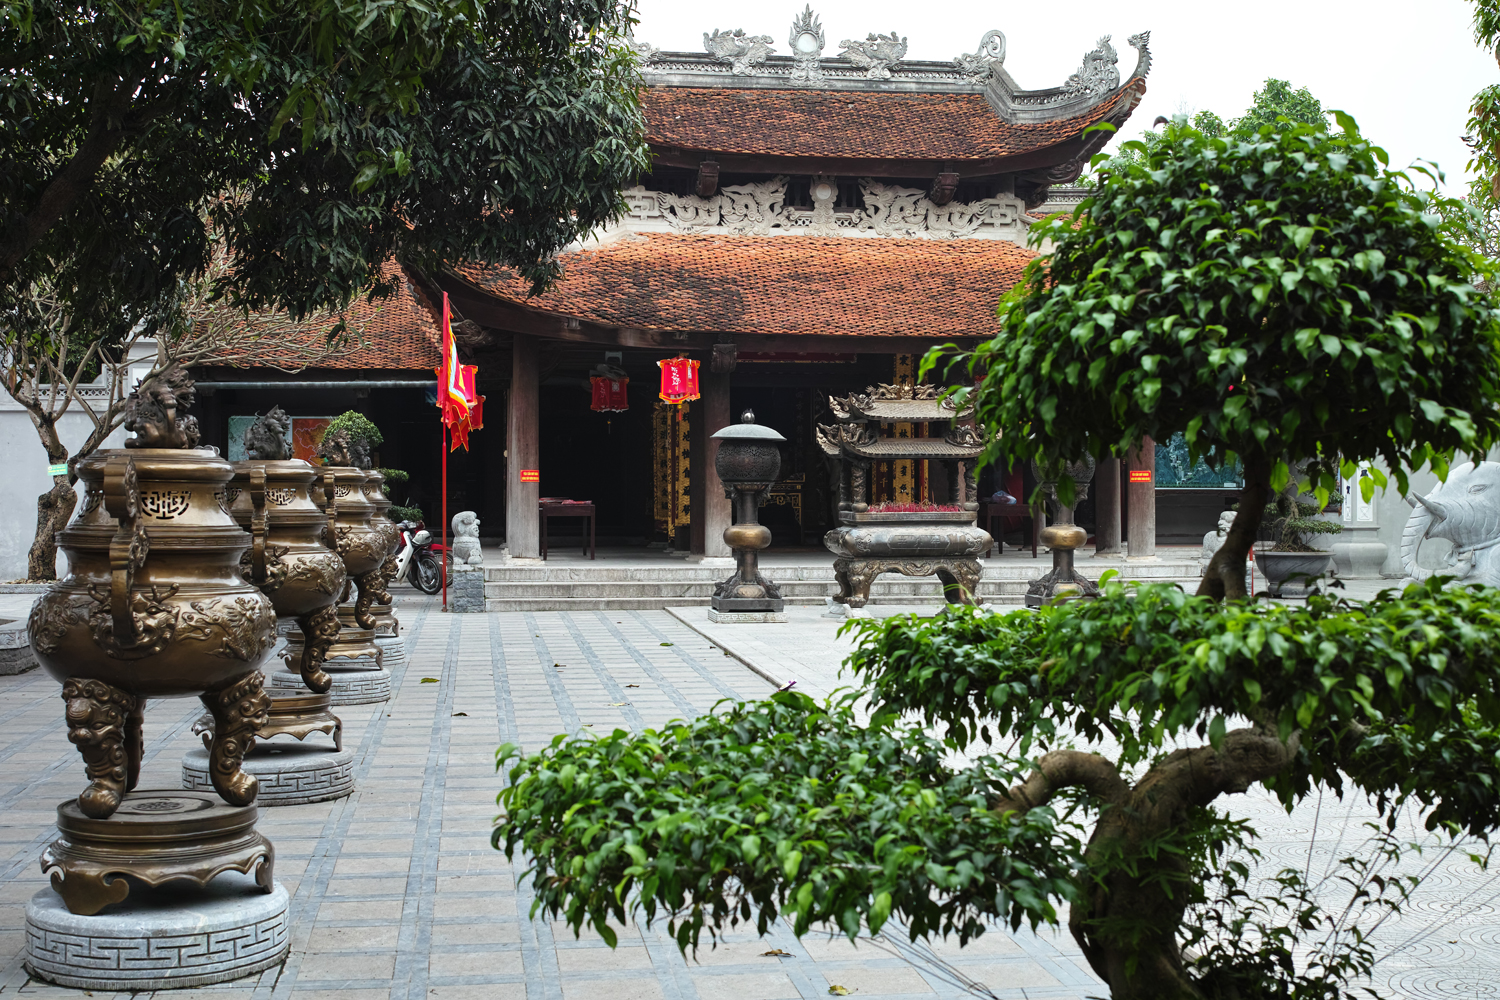
user: text: Lá cây trong hình có màu gì?
assistant: text: Xanh lá cây

user: text: Có bao nhiêu lư hương lớn được đặt thành hàng ở phía trước bên trái?
assistant: text: Năm

user: text: Tòa nhà chính trong hình là loại công trình kiến trúc nào?
assistant: text: Đền Đô

user: text: Các lư hương lớn bằng đồng trong sân chùa thường được dùng vào mục đích gì?
assistant: text: Để đốt hương và dâng lễ vật.

user: text: Trong khuôn viên chùa, các lư hương lớn và đèn lồng đỏ có ý nghĩa chung gì trong văn hóa thờ cúng truyền thống của Việt Nam?
assistant: text: Chúng là những vật phẩm thờ cúng và trang trí mang ý nghĩa tâm linh, thể hiện lòng thành kính và cầu nguyện, thường được dùng trong các dịp lễ hội hoặc cúng bái hàng ngày.